Désert de Retz

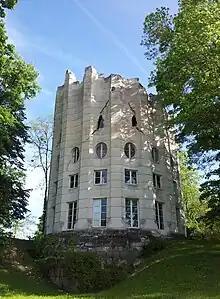
"La colonne détruite"

In 1774, Monville bought the estate of about from Antoine Joseph Basire. It included an existing house, a formal parterre garden and service quarters. By 1785 he had extended the estate to in size.